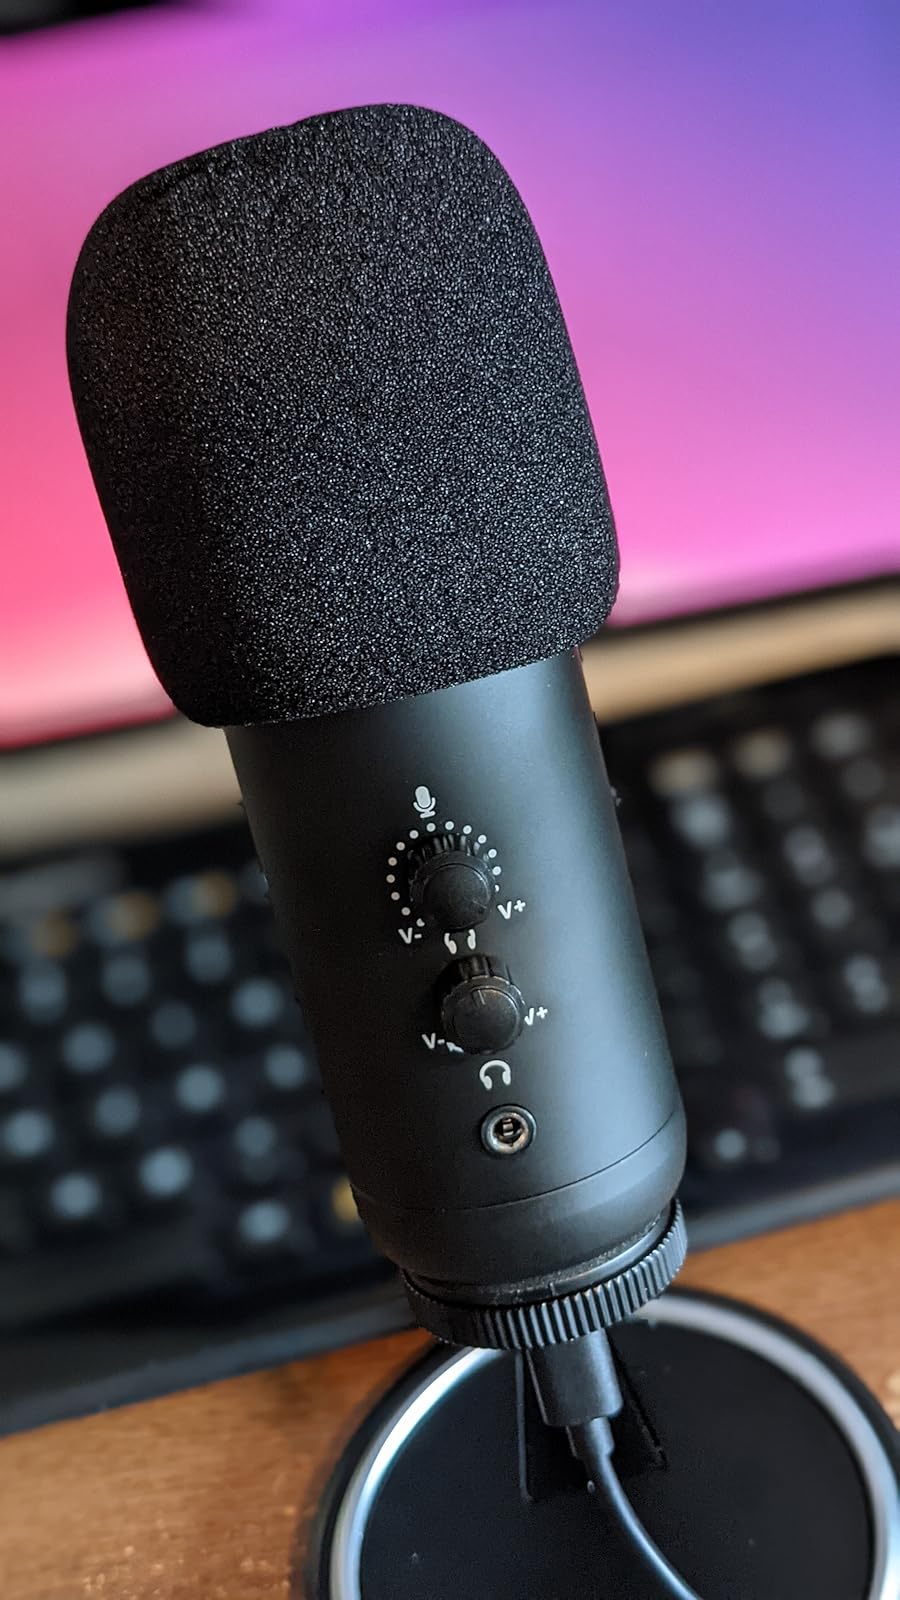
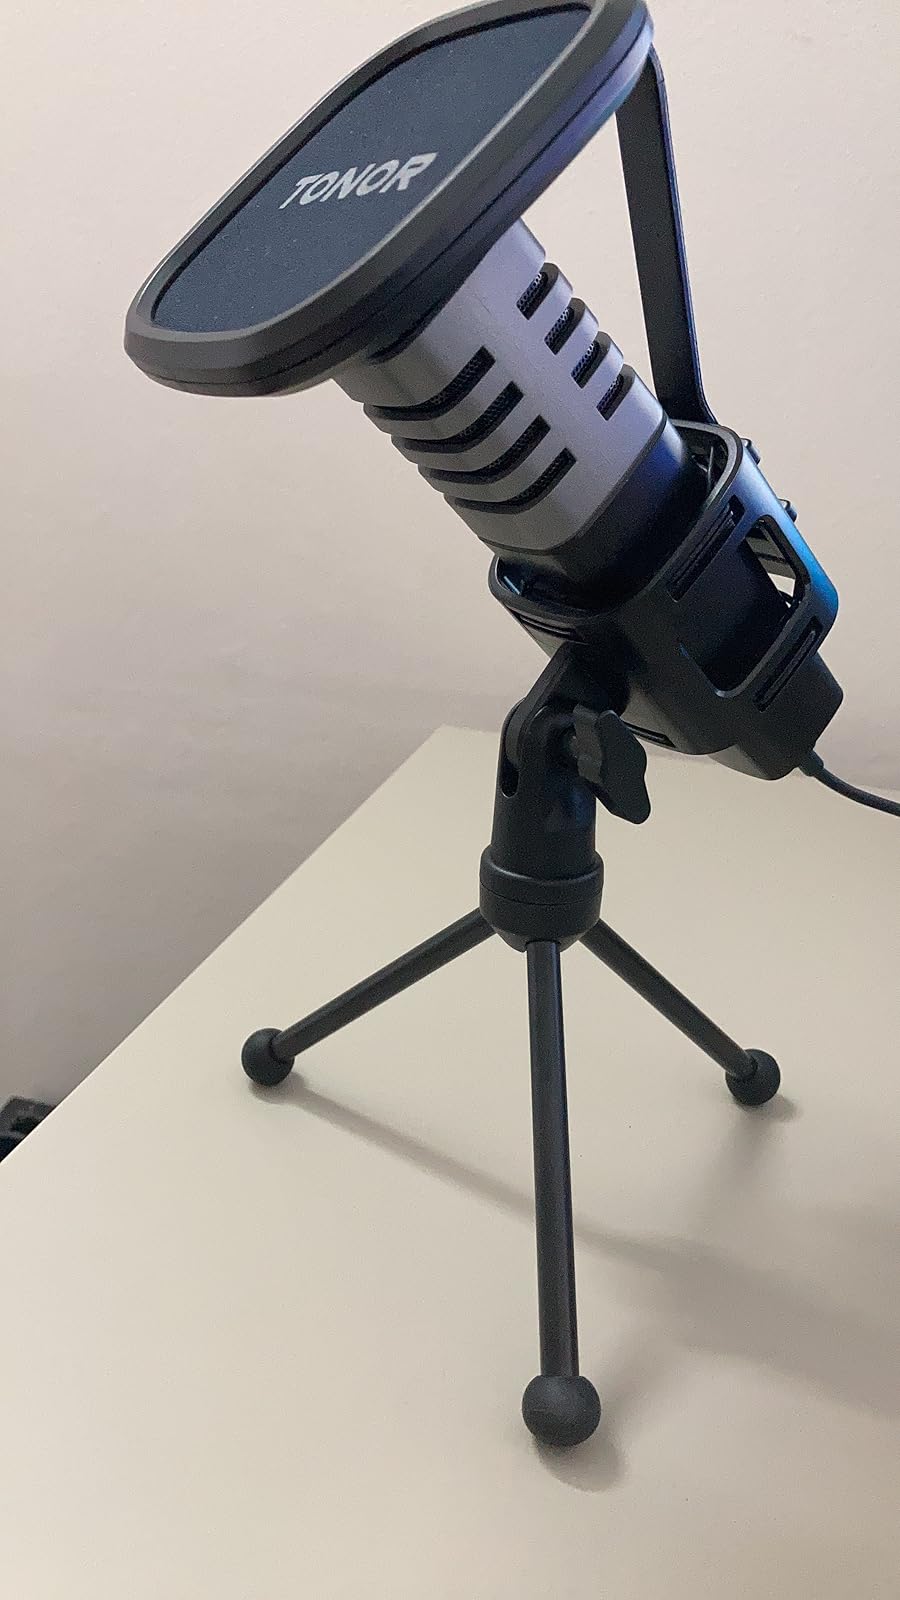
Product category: microphone
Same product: no